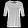
Label: T - shirt / top